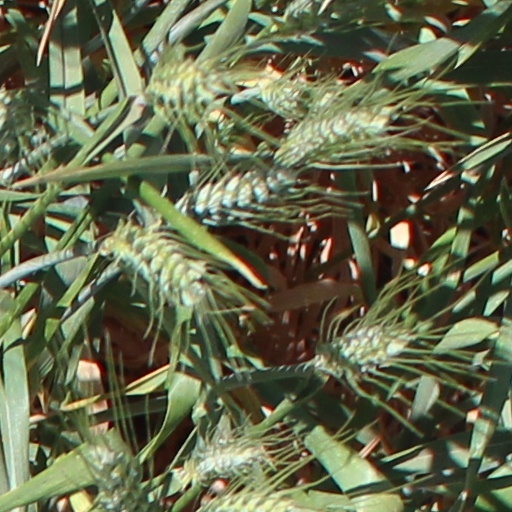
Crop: wheat